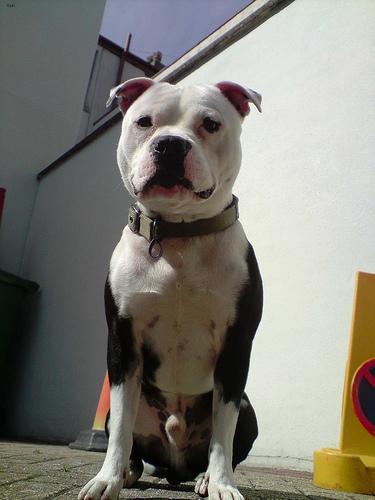
staffordshire bull terrier